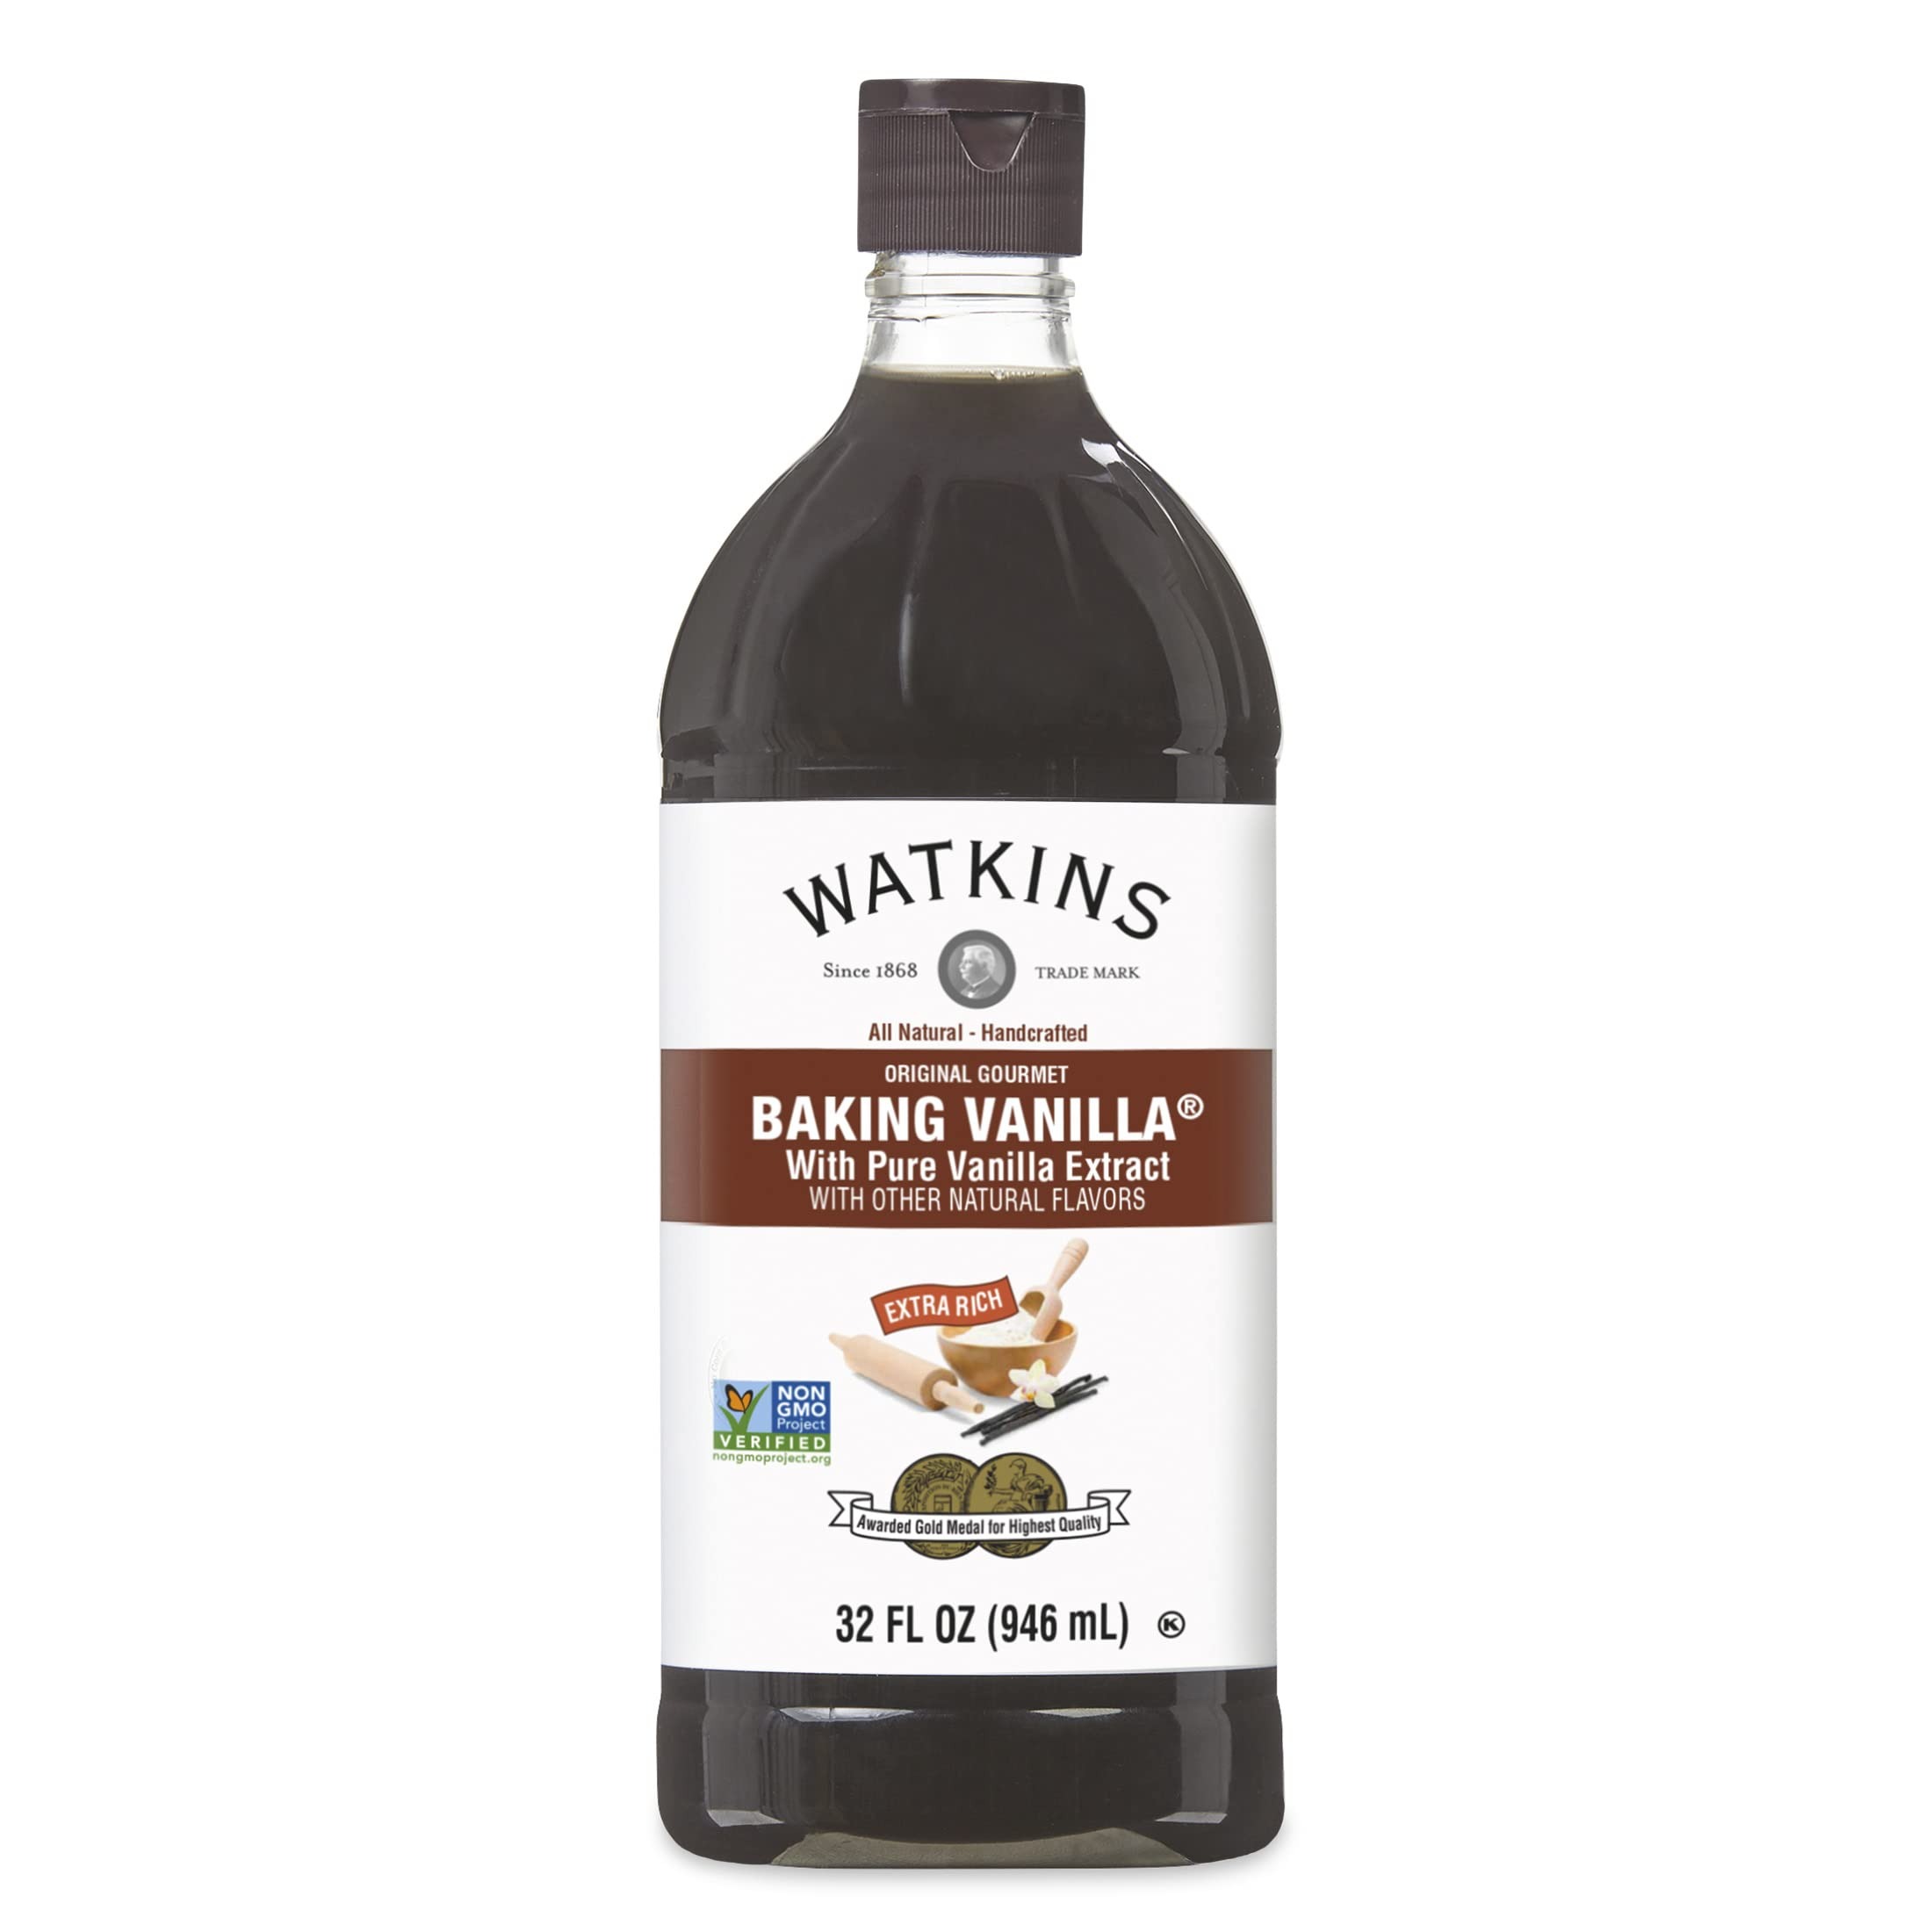
Item Name: Watkins All Natural Original Gourmet Baking Vanilla, 32 fl. oz. Economy Sized Bottle, 1 Count (21901)
Bullet Point 1: Made with Pure Vanilla Extract and all naturally derived ingredients
Bullet Point 2: Concentrated, bake and freeze proof blend is ideal for baking
Bullet Point 3: No Artificial Colors or Flavors
Bullet Point 4: Non-GMO, Gluten Free, Corn Syrup Free, Kosher
Bullet Point 5: Crafted in the USA
Value: 32.0
Unit: Fl Oz

Price: 22.645